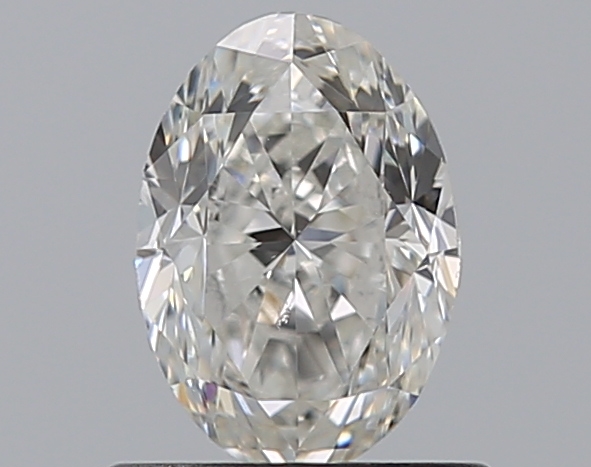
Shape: oval
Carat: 0.7
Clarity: VS2
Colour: H
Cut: GD
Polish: VG
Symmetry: VG
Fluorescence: N
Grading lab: GIA
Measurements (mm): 6.62 x 4.61 x 3.22